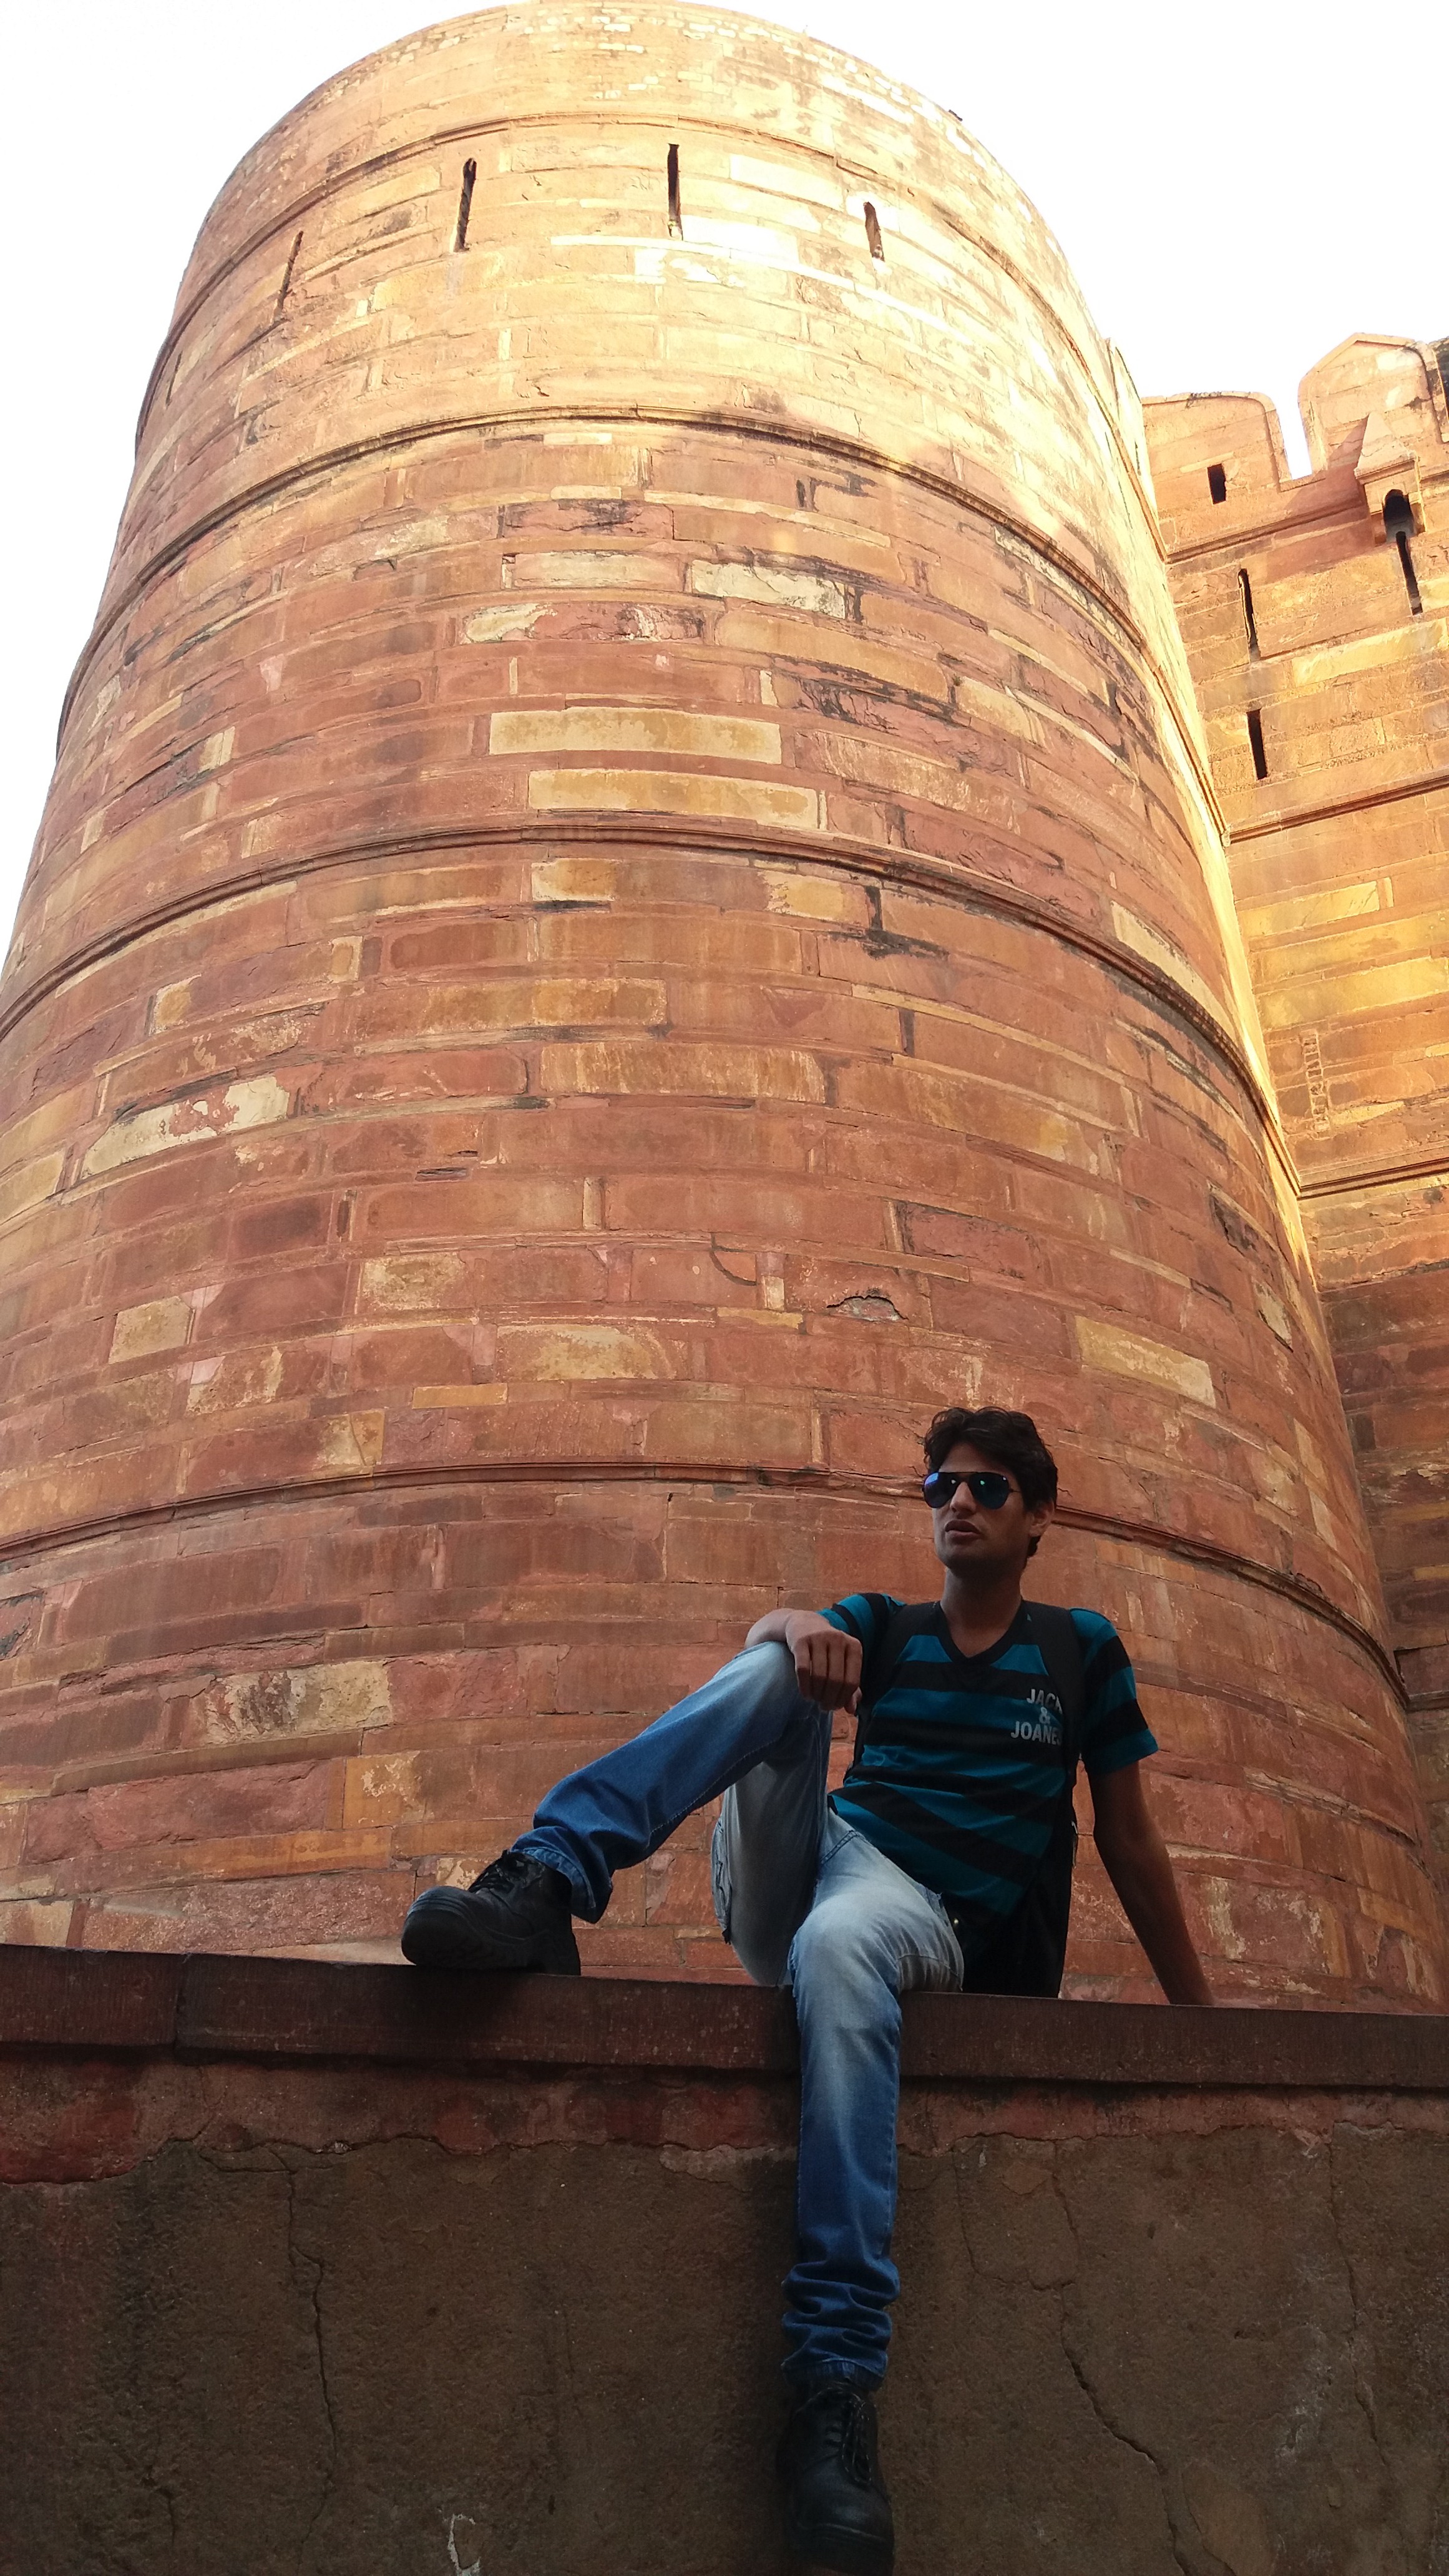
man, wall, historic site, temple, brickwork, brick